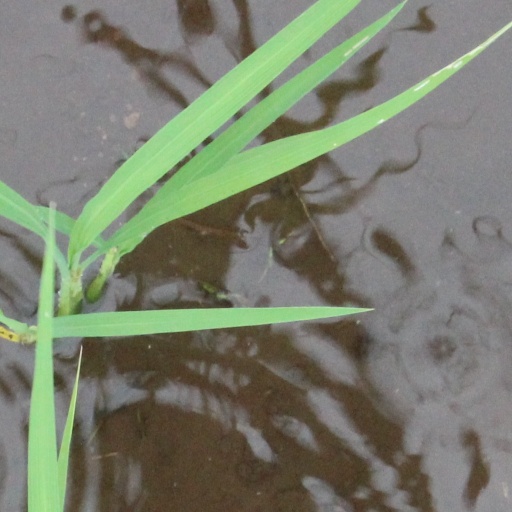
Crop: rice